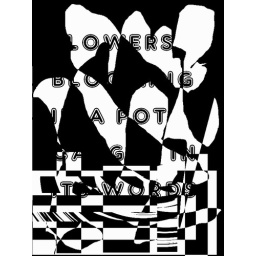
flowers in a pot